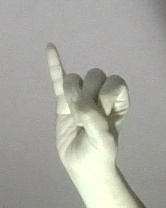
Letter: meem